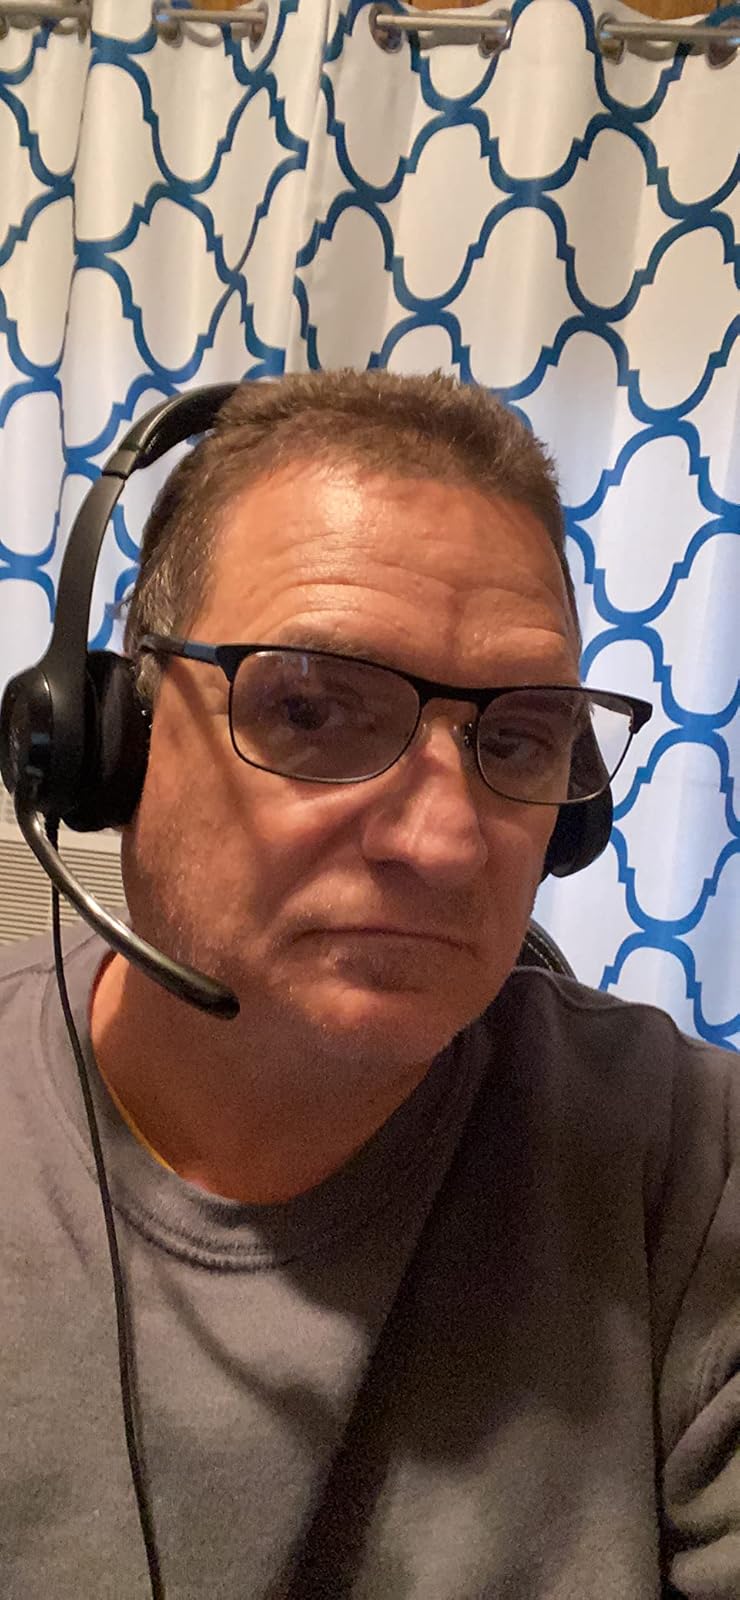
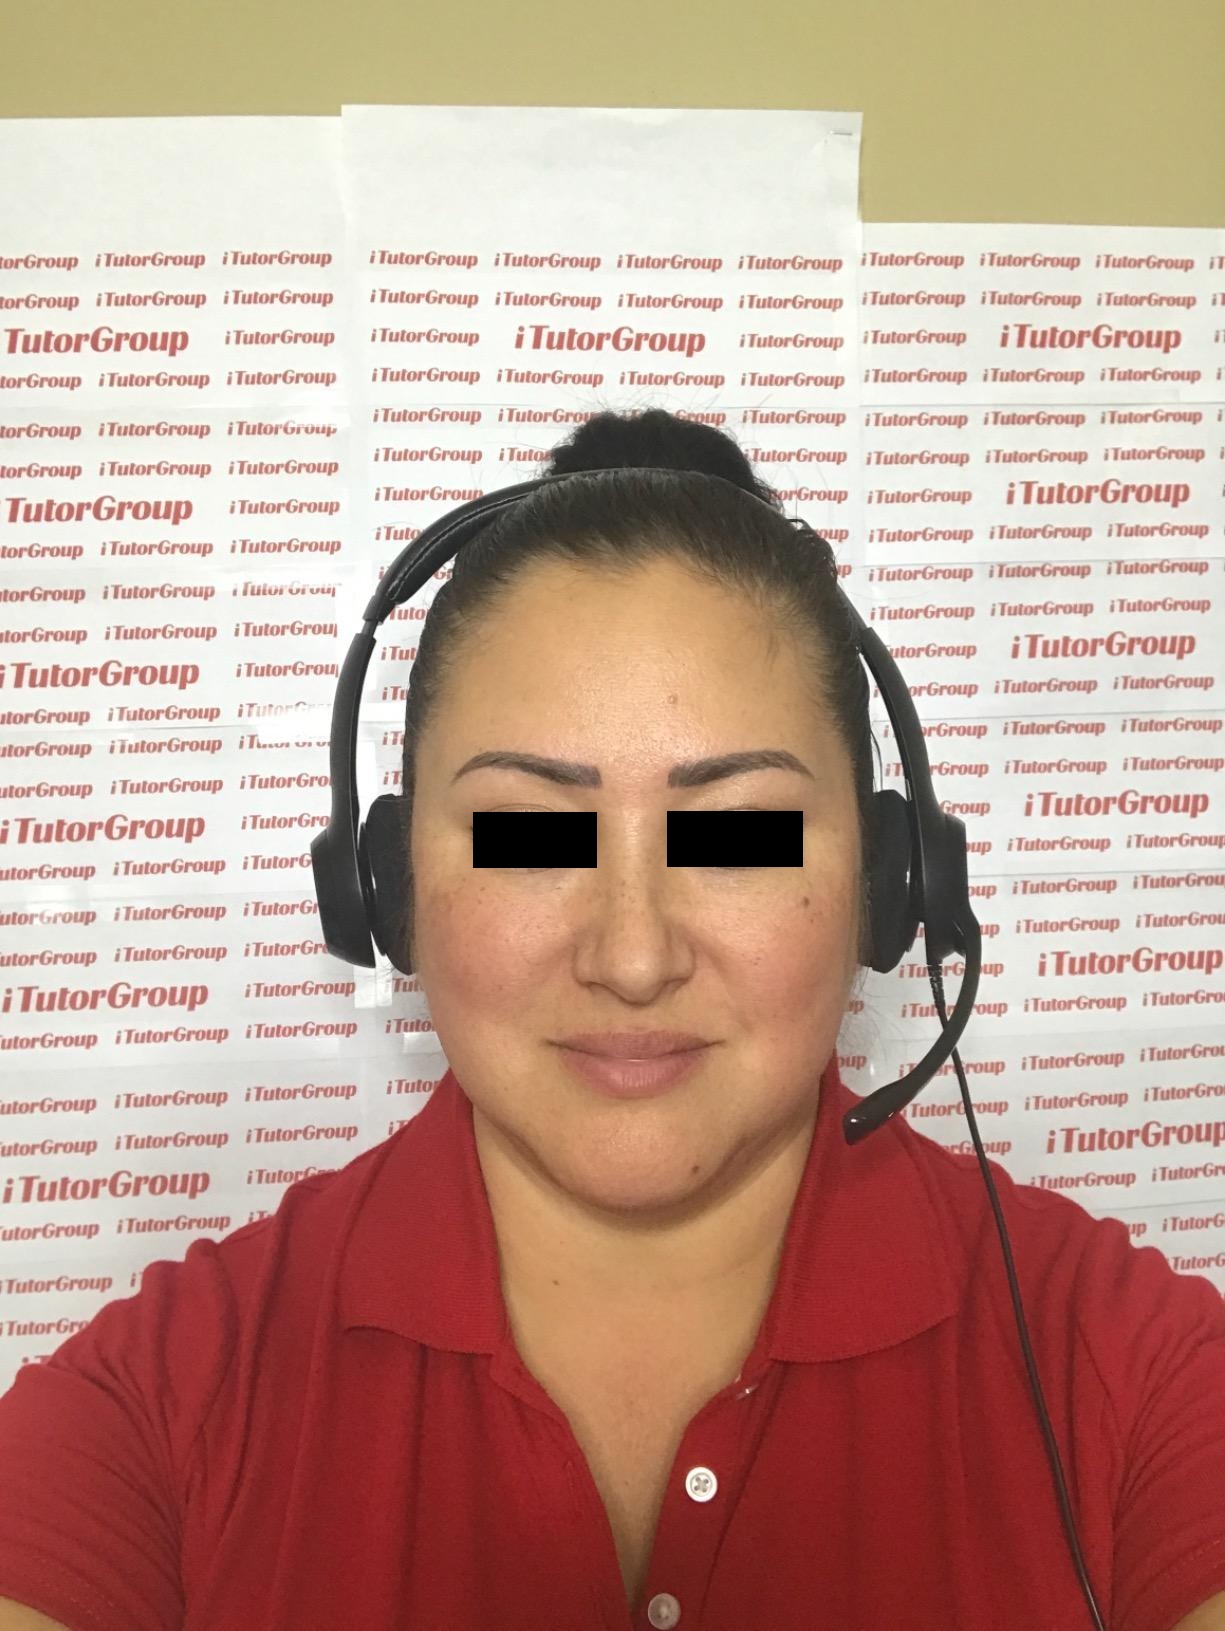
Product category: headphones
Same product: yes